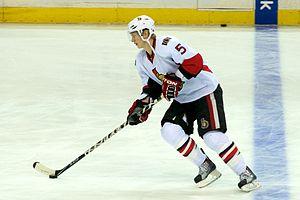
Brian Lee est un joueur professionnel retraité de hockey sur glace.